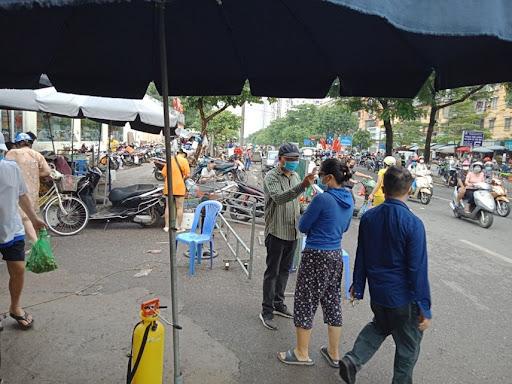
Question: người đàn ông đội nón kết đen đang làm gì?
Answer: ông ấy đang đo thân nhiệt